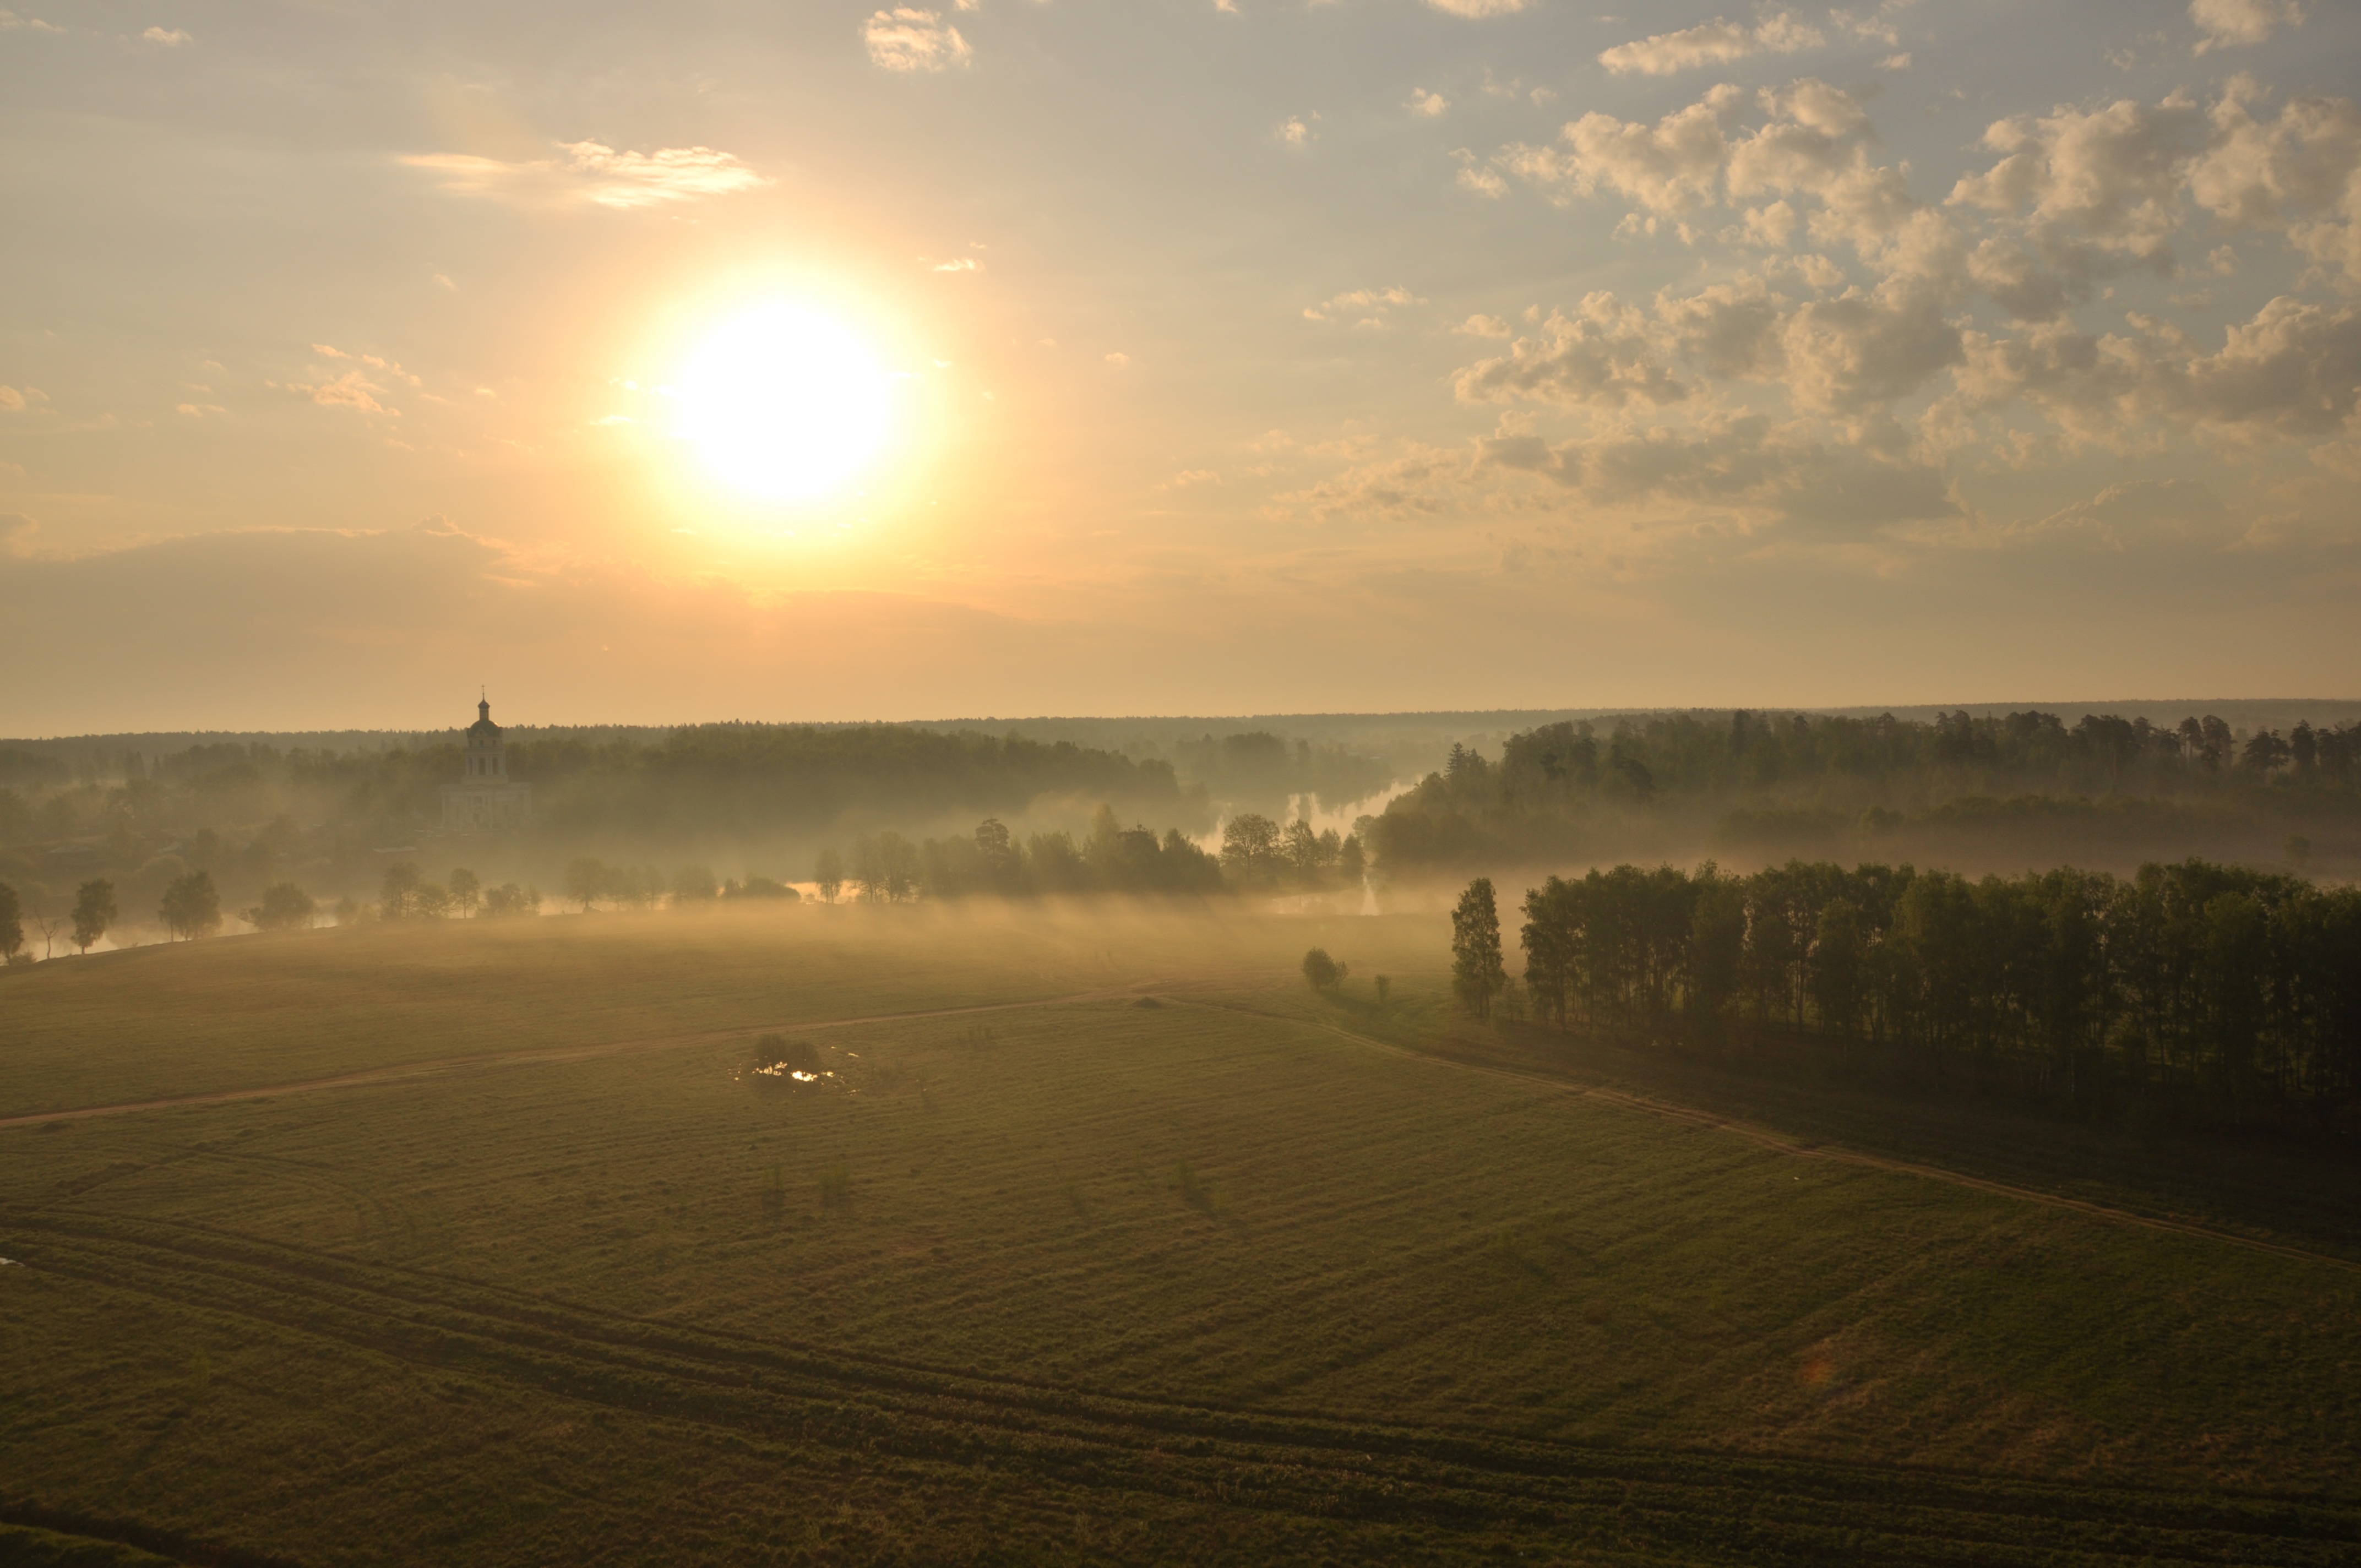
landscape, nature, horizon, cloud, sky, sun, fog, sunrise, sunset, mist, field, sunlight, morning, hill, dawn, atmosphere, dusk, evening, reflection, weather, haze, plain, rural area, atmospheric phenomenon